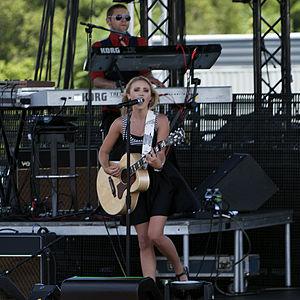
Emily Jordan Osment est une actrice, auteur-compositrice-interprète et chanteuse américaine née le 10 mars 1992 à Los Angeles en Californie.